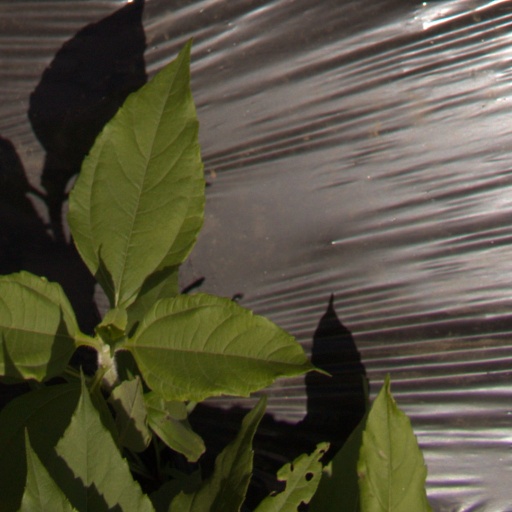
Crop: Jerusalem artichoke